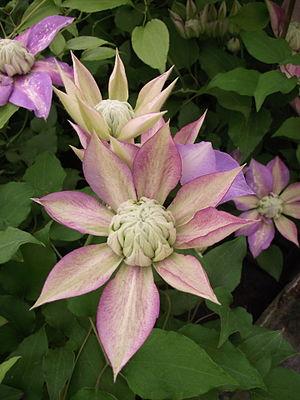
ouverture d'une fleur de clématite Diamantina
La clématite patens 'Evipo039' PBR & PPaf, est un cultivar de clématite obtenu en 2007 par Raymond Evison en Angleterre. Elle porte le nom commercial de clématite patens Diamantina 'evipo039' PBR & PPaf.